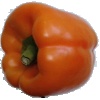
Label: orange_pepper